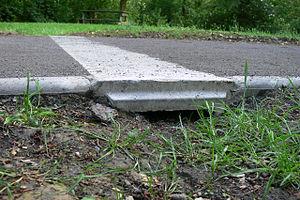
Les lombriducs sont des écoducs légers et spécialisés construits pour permettre la continuité du passage des vers de terre et d'autres invertébrés, afin que ces derniers puissent plus facilement circuler et échanger leurs gènes sur des parcelles fragmentées par des routes ou chemins imperméables et/ou damés. Ils jouent le rôle de petits corridors biologiques.
Les allées sont des éléments structurant des forêts, Parcs et jardins. De même qu'une démarche « route HQE » existe, la démarche Haute qualité environnementale semble pouvoir concerner les allées.